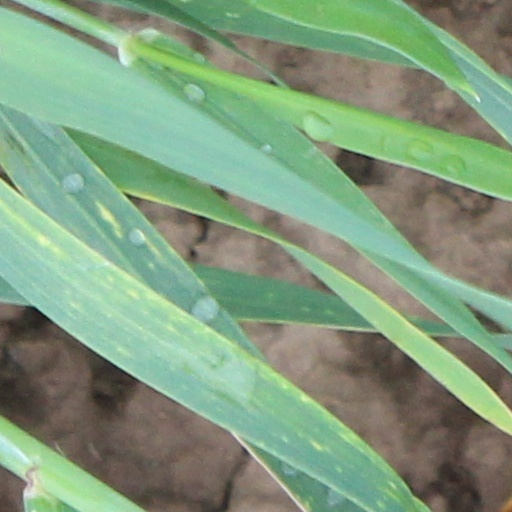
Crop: wheat